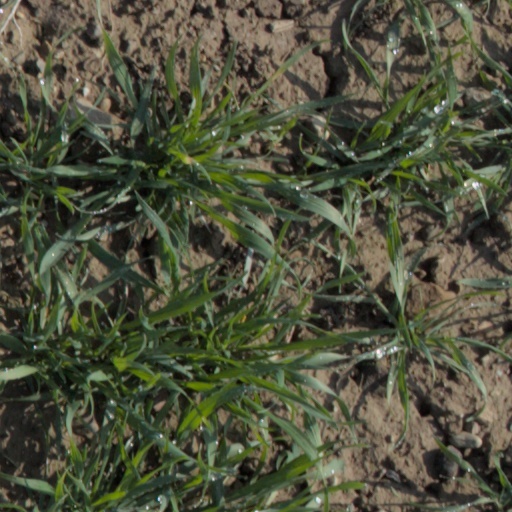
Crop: wheat